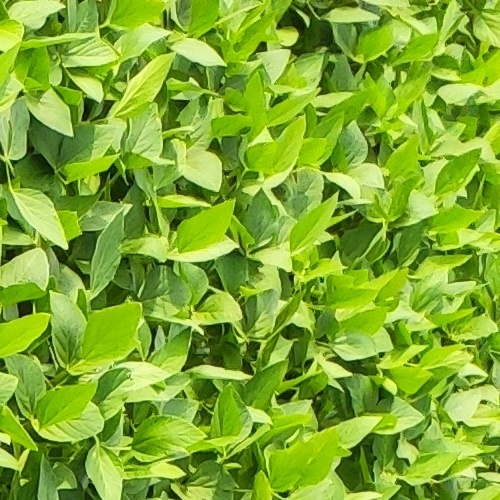
Label: Healthy